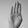
ASL letter: B